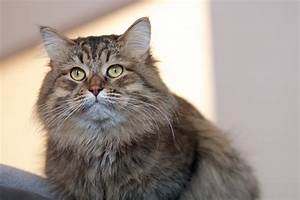
Label: cat